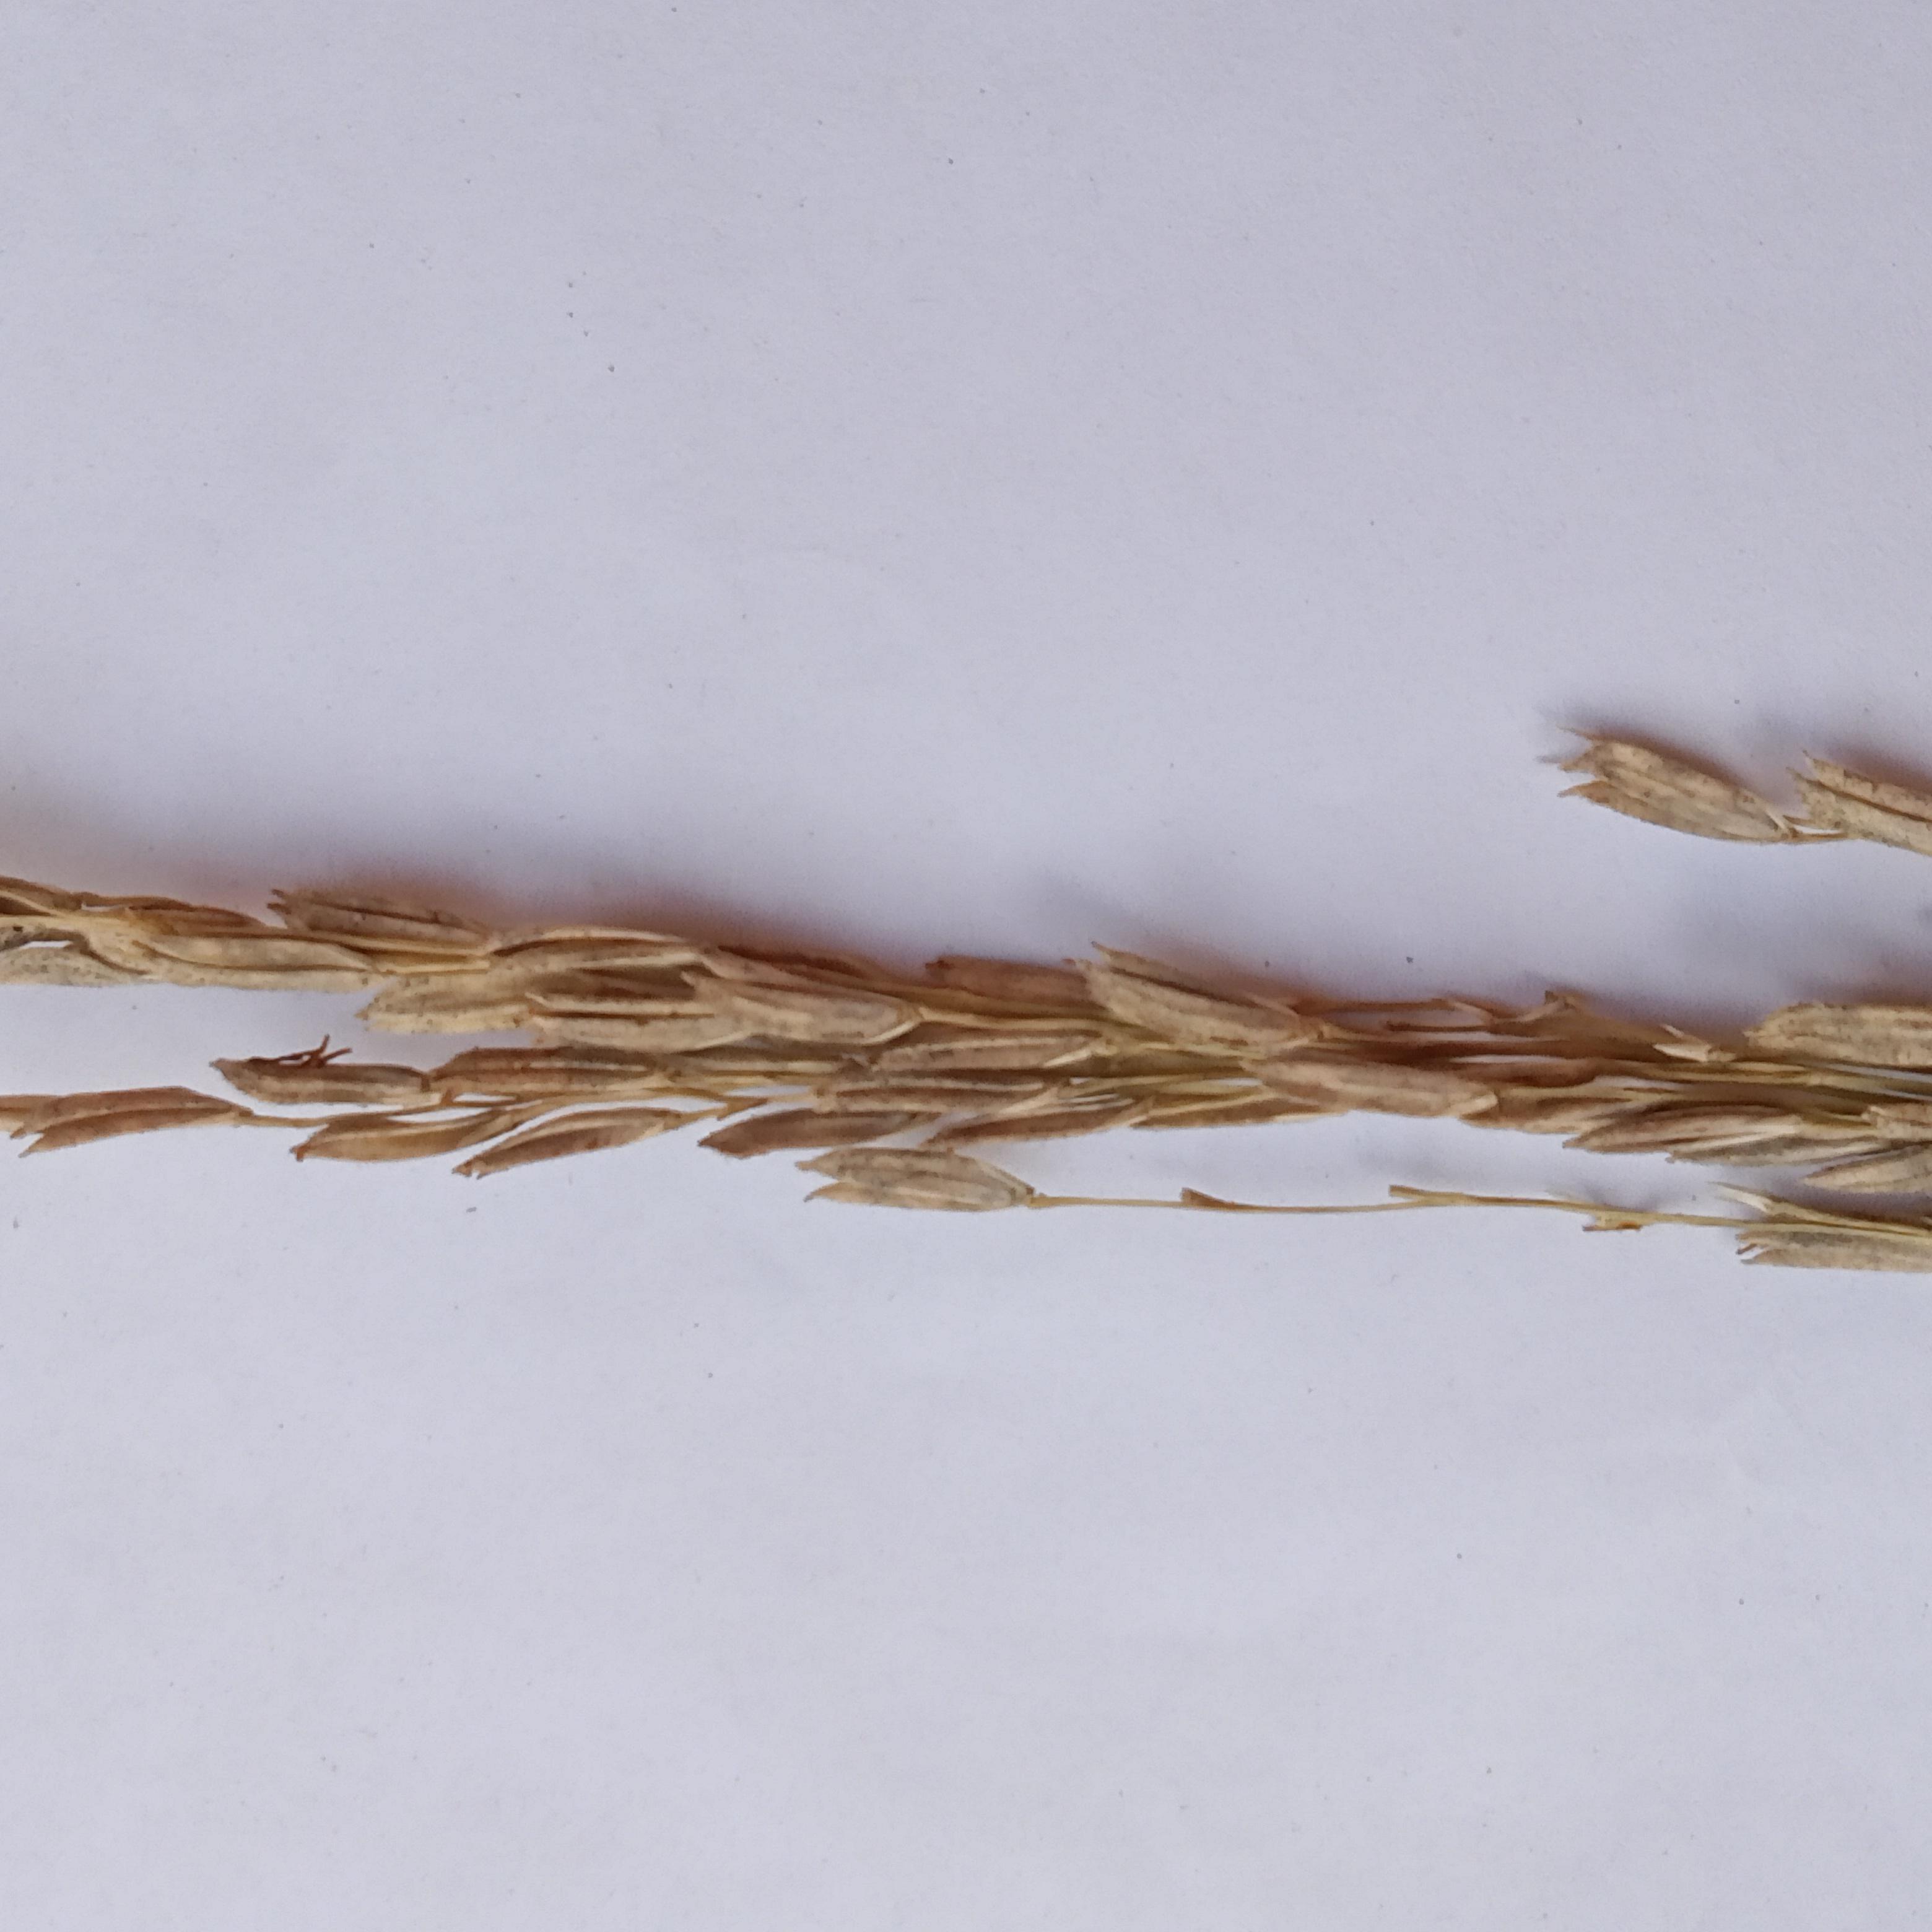
Label: Rice___Neck_Blast